Powhatan Beaty

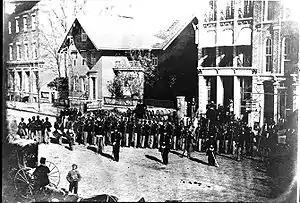
A portion of the 127th Ohio Volunteer Infantry, later re-designated the 5th USCT, in Delaware, Ohio

By June 1863, Ohio had not yet fielded an African American combat unit, but Ohio blacks were being recruited for service in the regiments of other states. Beaty enlisted from Cincinnati on June 7, 1863 for a three-year term of service in the Union Army; he was among a group of men recruited for a Massachusetts regiment. He joined as a private but was promoted to sergeant only two days later. He was placed in charge of a squad of forty-seven other recruits and ordered to report to Columbus, Ohio, from where they would be sent to Boston. Upon arriving in Columbus on June 15, however, they learned that the Massachusetts regiments were full and unable to accept their service. The Governor of Ohio, David Tod, immediately requested permission from the Department of War to form an Ohio regiment of African Americans. Permission was granted, and on June 17, Beaty and his squad became the first members of the 127th Ohio Volunteer Infantry, later re-designated the 5th United States Colored Troops. After three months of recruitment and organization in Camp Delaware, on the Olentangy River outside of Delaware, Ohio, the unit set out for Virginia.